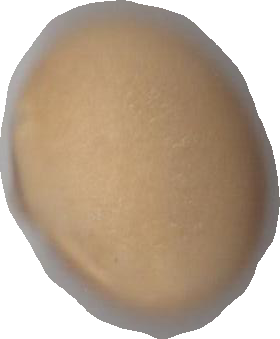
Variety: Dega